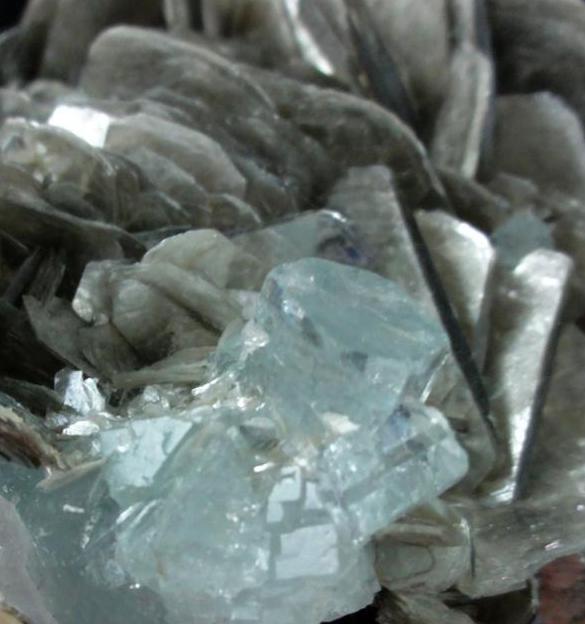
Texture: crystalline